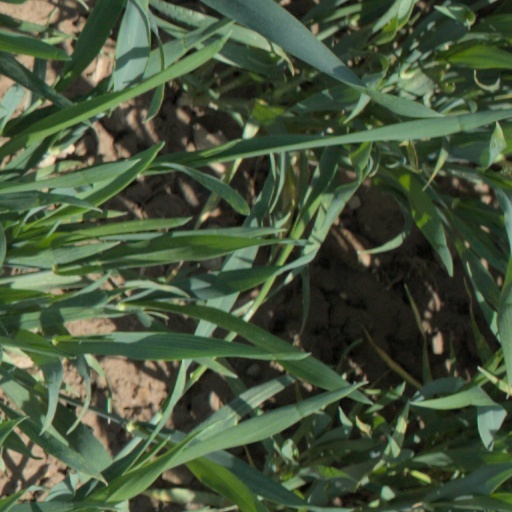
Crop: wheat